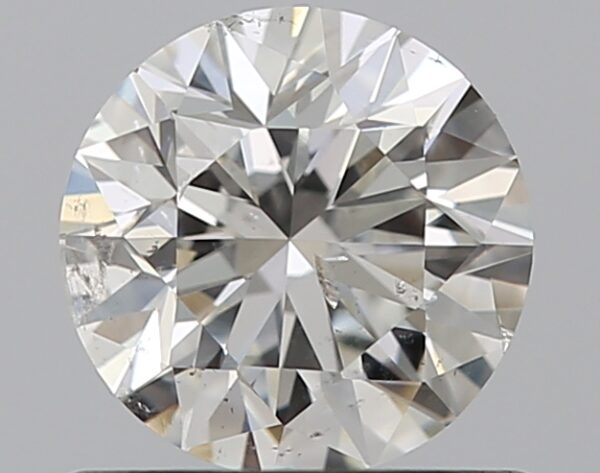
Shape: round
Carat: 0.69
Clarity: SI2
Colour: H
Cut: VG
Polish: EX
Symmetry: GD
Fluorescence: N
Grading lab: GIA
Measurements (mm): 5.6 x 5.63 x 3.57